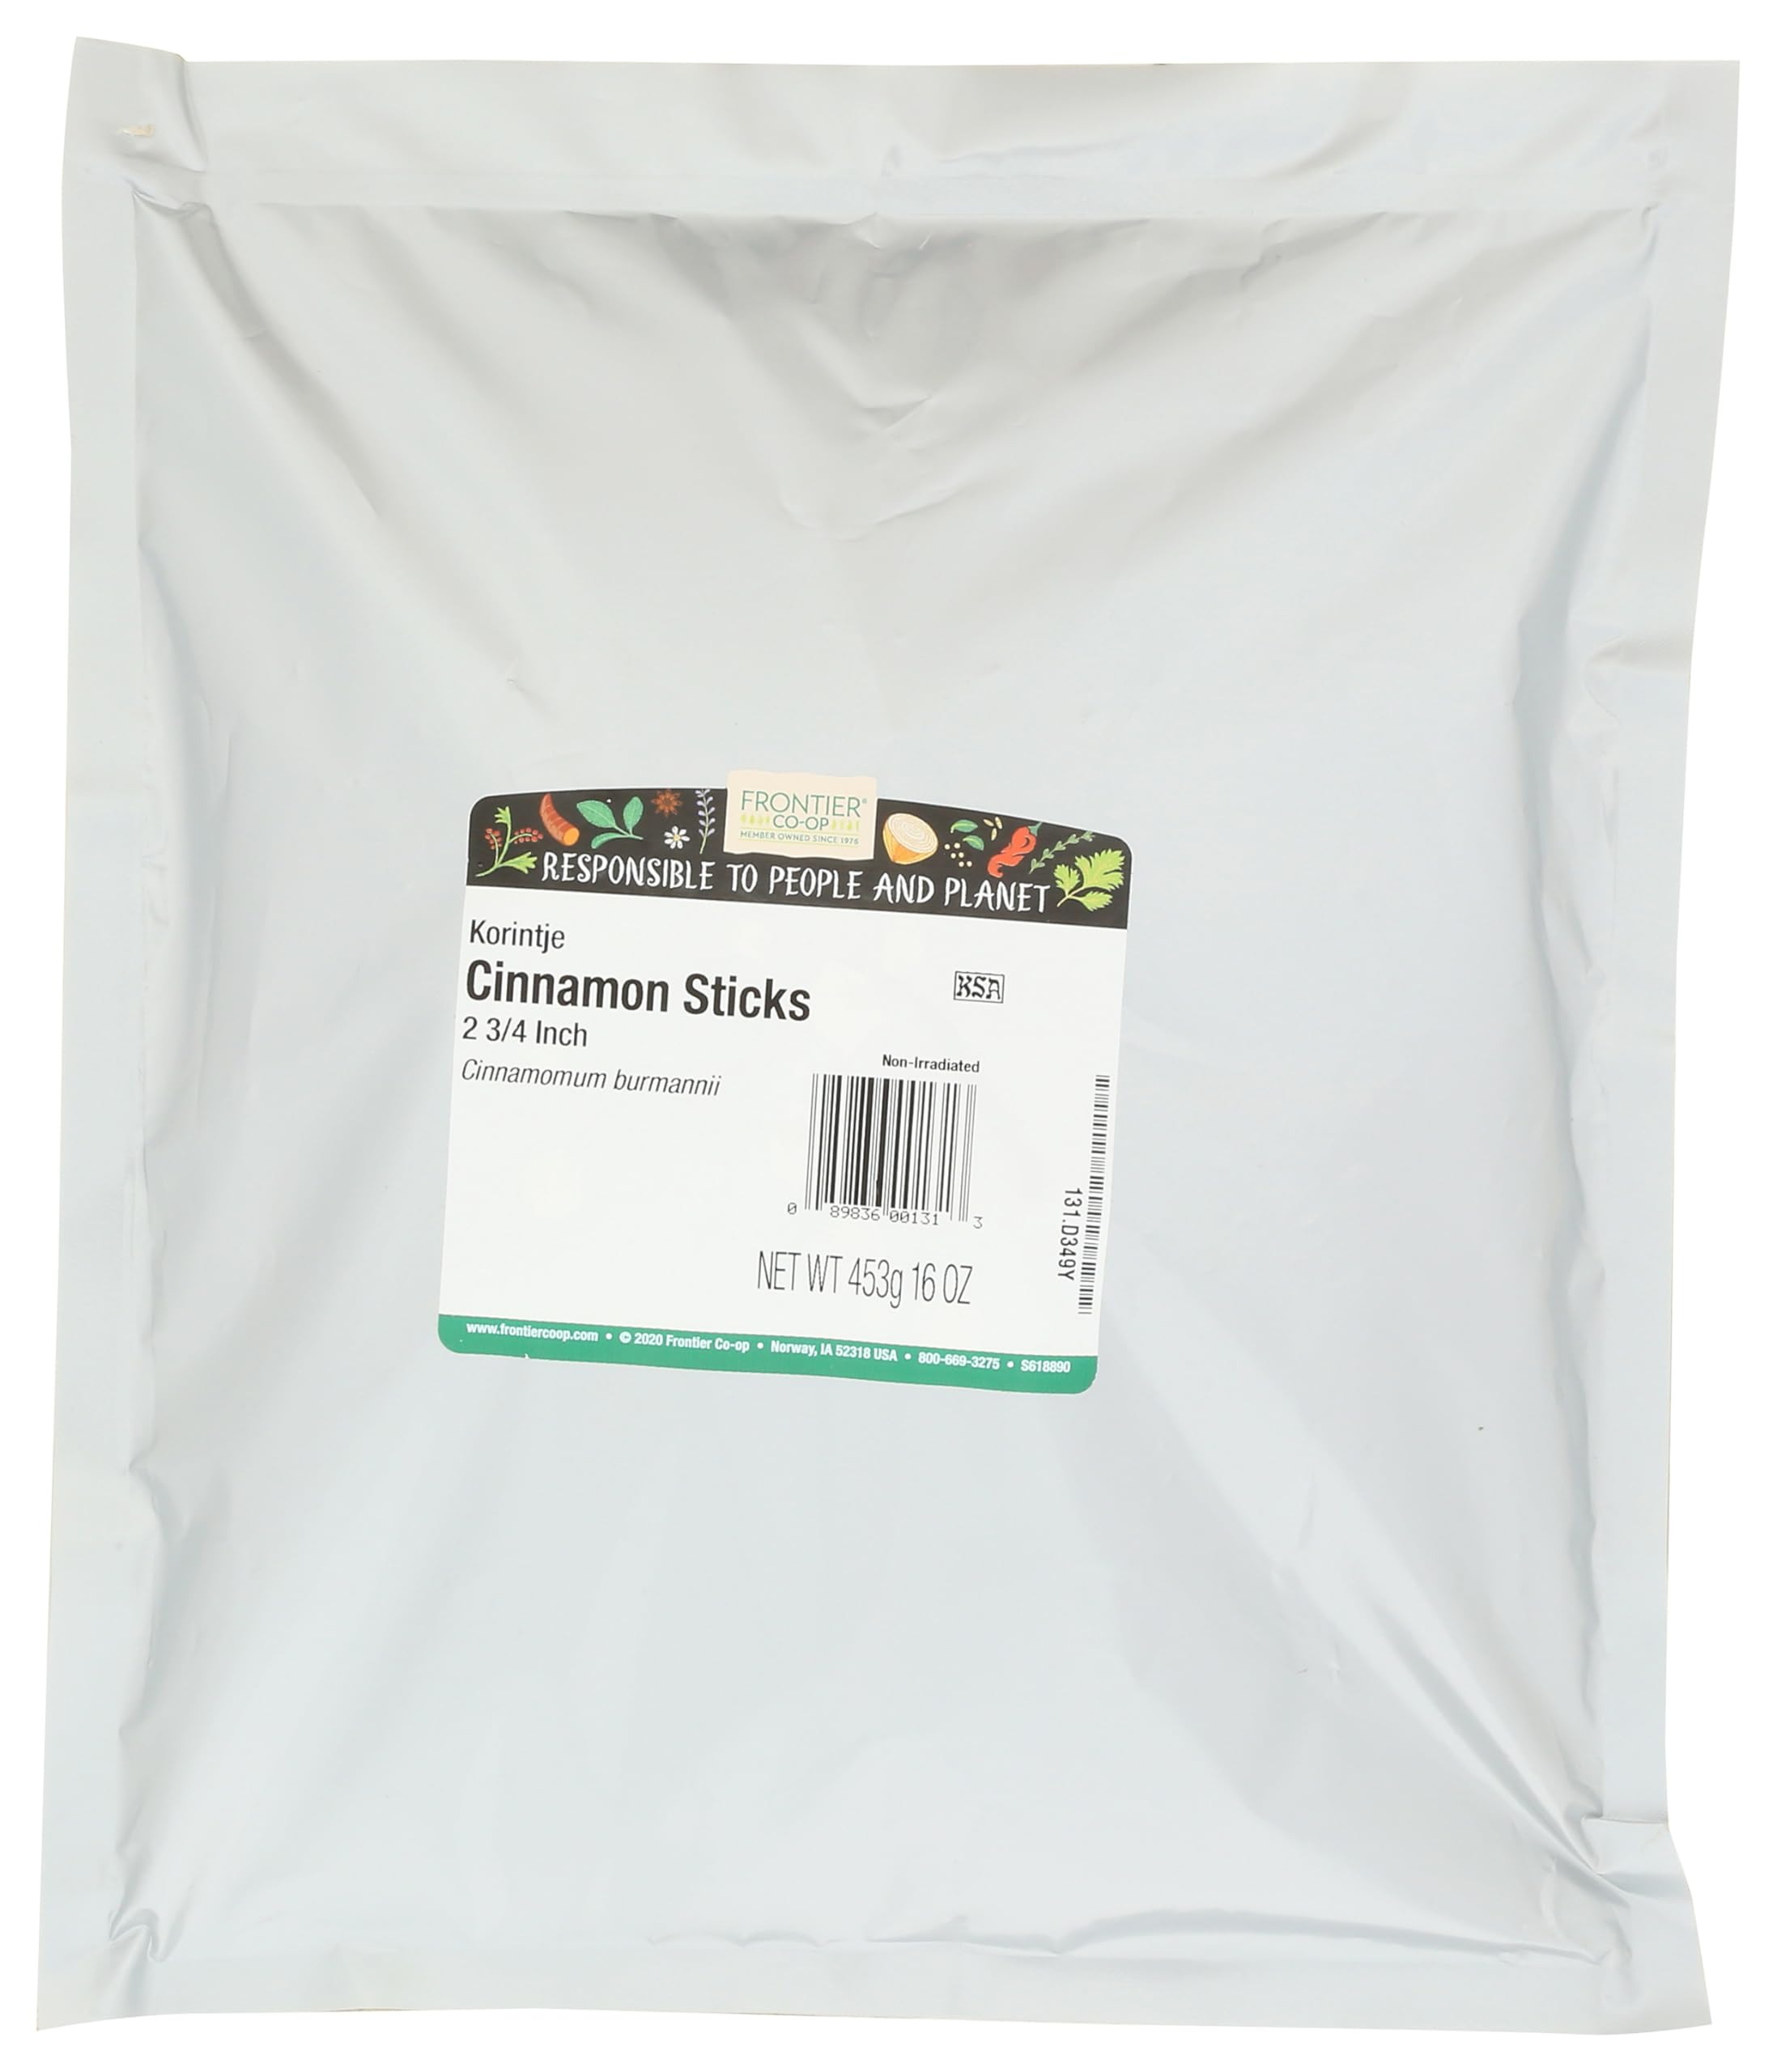
Item Name: Frontier Organic Ground Korintje Cinnamon 2.75" Sticks, 1-Pound Bulk, Premium Cinnamon, Full Balanced Spicy Flavor, Kosher
Bullet Point 1: KORINTJE CINNAMON - This type of cinnamon is part of the cassia family and is also known as Korintje, Batavia cassia, Padang cassia, and Indonesian cinnamon. It’s the bark of an evergreen tree that grows to around 20 feet high and is known for its cinnamon aroma and intense flavor that comes from the bark.
Bullet Point 2: A VERSATILE INGREDIENT - Most of us are more familiar with cinnamon in its ground form, but Korintje cinnamon sticks are great for spicing stews, soups, and curries. And adding a whole Korintje stick to a pot of rice or curry highlights cinnamon’s clove-like sweetness.
Bullet Point 3: FLAVORFUL AND AROMATIC - Our cinnamon (Cinnamomum burmanii) comes from Indonesia, where the altitude contributes to the spice's intense, reddish-brown color. It delivers a strong flavor kick along with a pleasant and spicy aroma.
Bullet Point 4: SOURCED FROM INDONESIA - Frontier Co-op Korintje Cinnamon is grown and processed in Indonesia. This product is kosher certified and non-irradiated.
Bullet Point 5: ABOUT US - Owned by stores and organizations that buy and sell our products, Frontier Co-op has been a member-owned cooperative since 1976. We support natural living and our products are never irradiated or treated with ETO. We’re committed to the health and welfare of the environment and everyone producing and consuming our botanical products.
Value: 16.0
Unit: Ounce

Price: 23.34